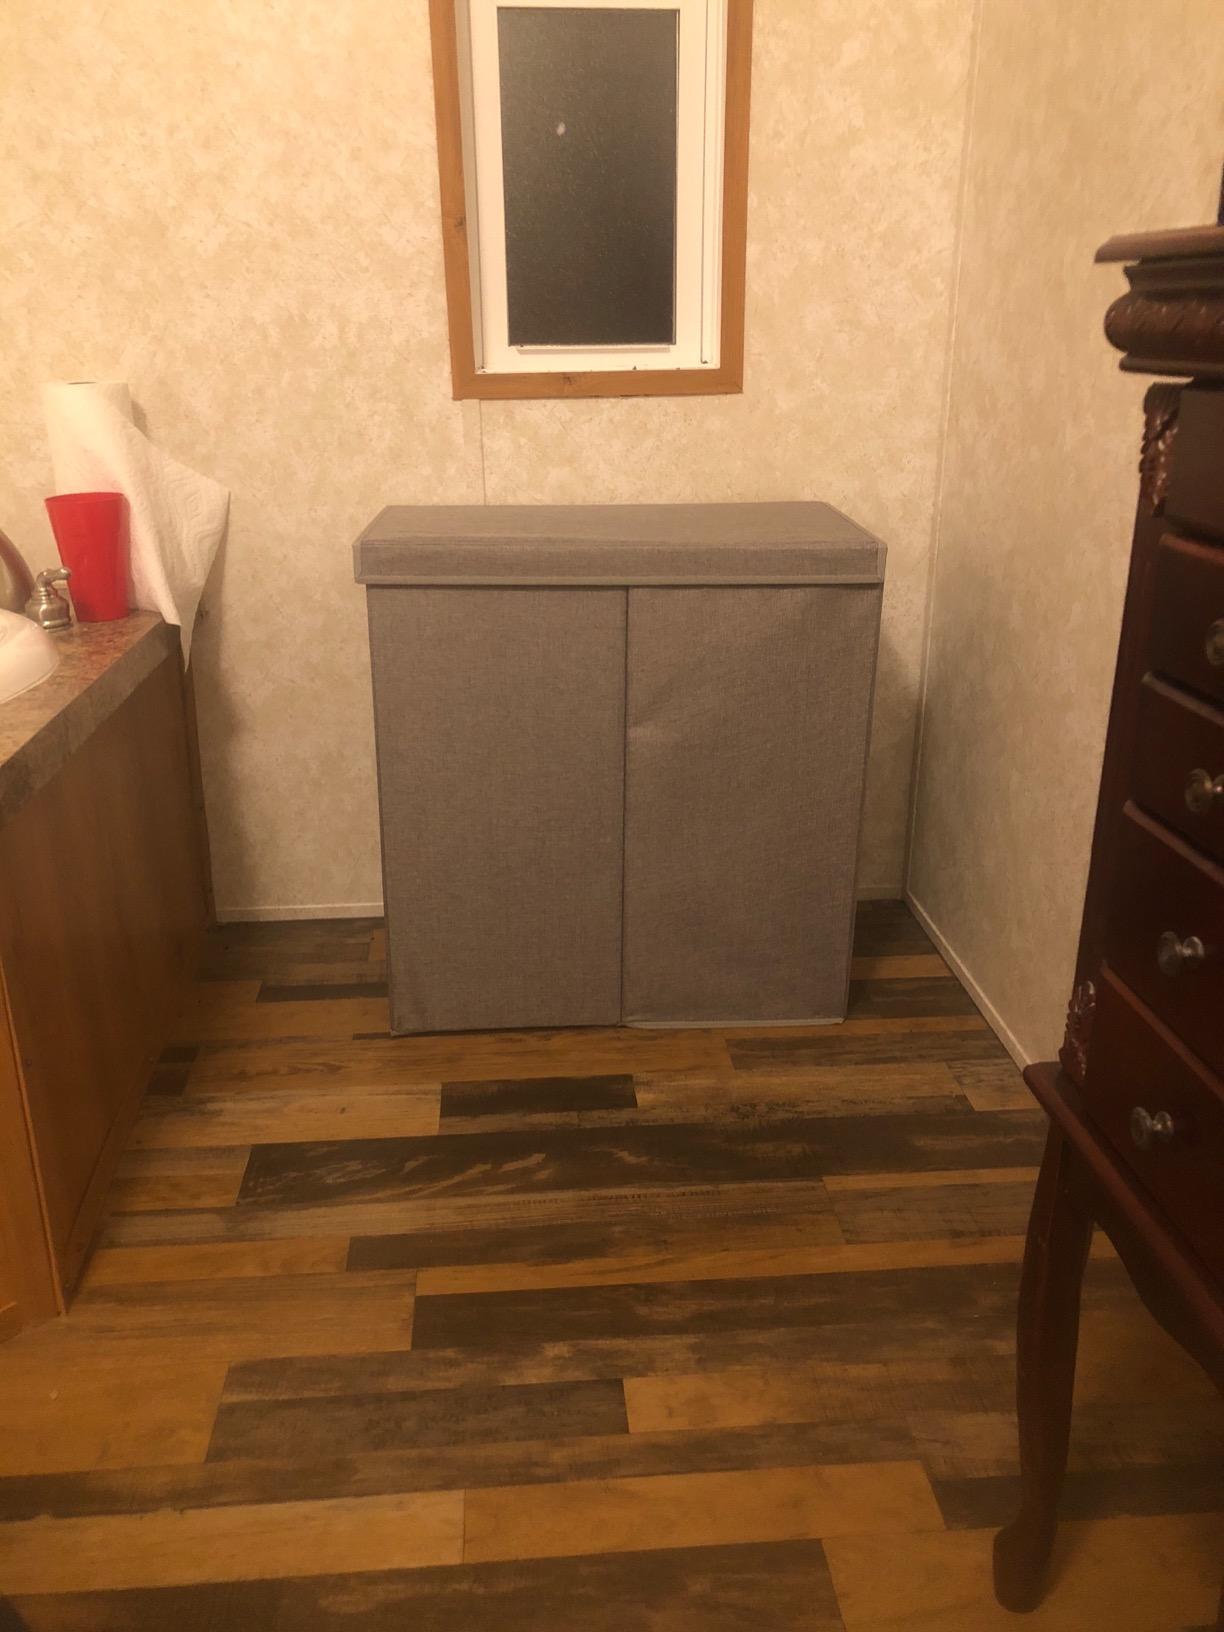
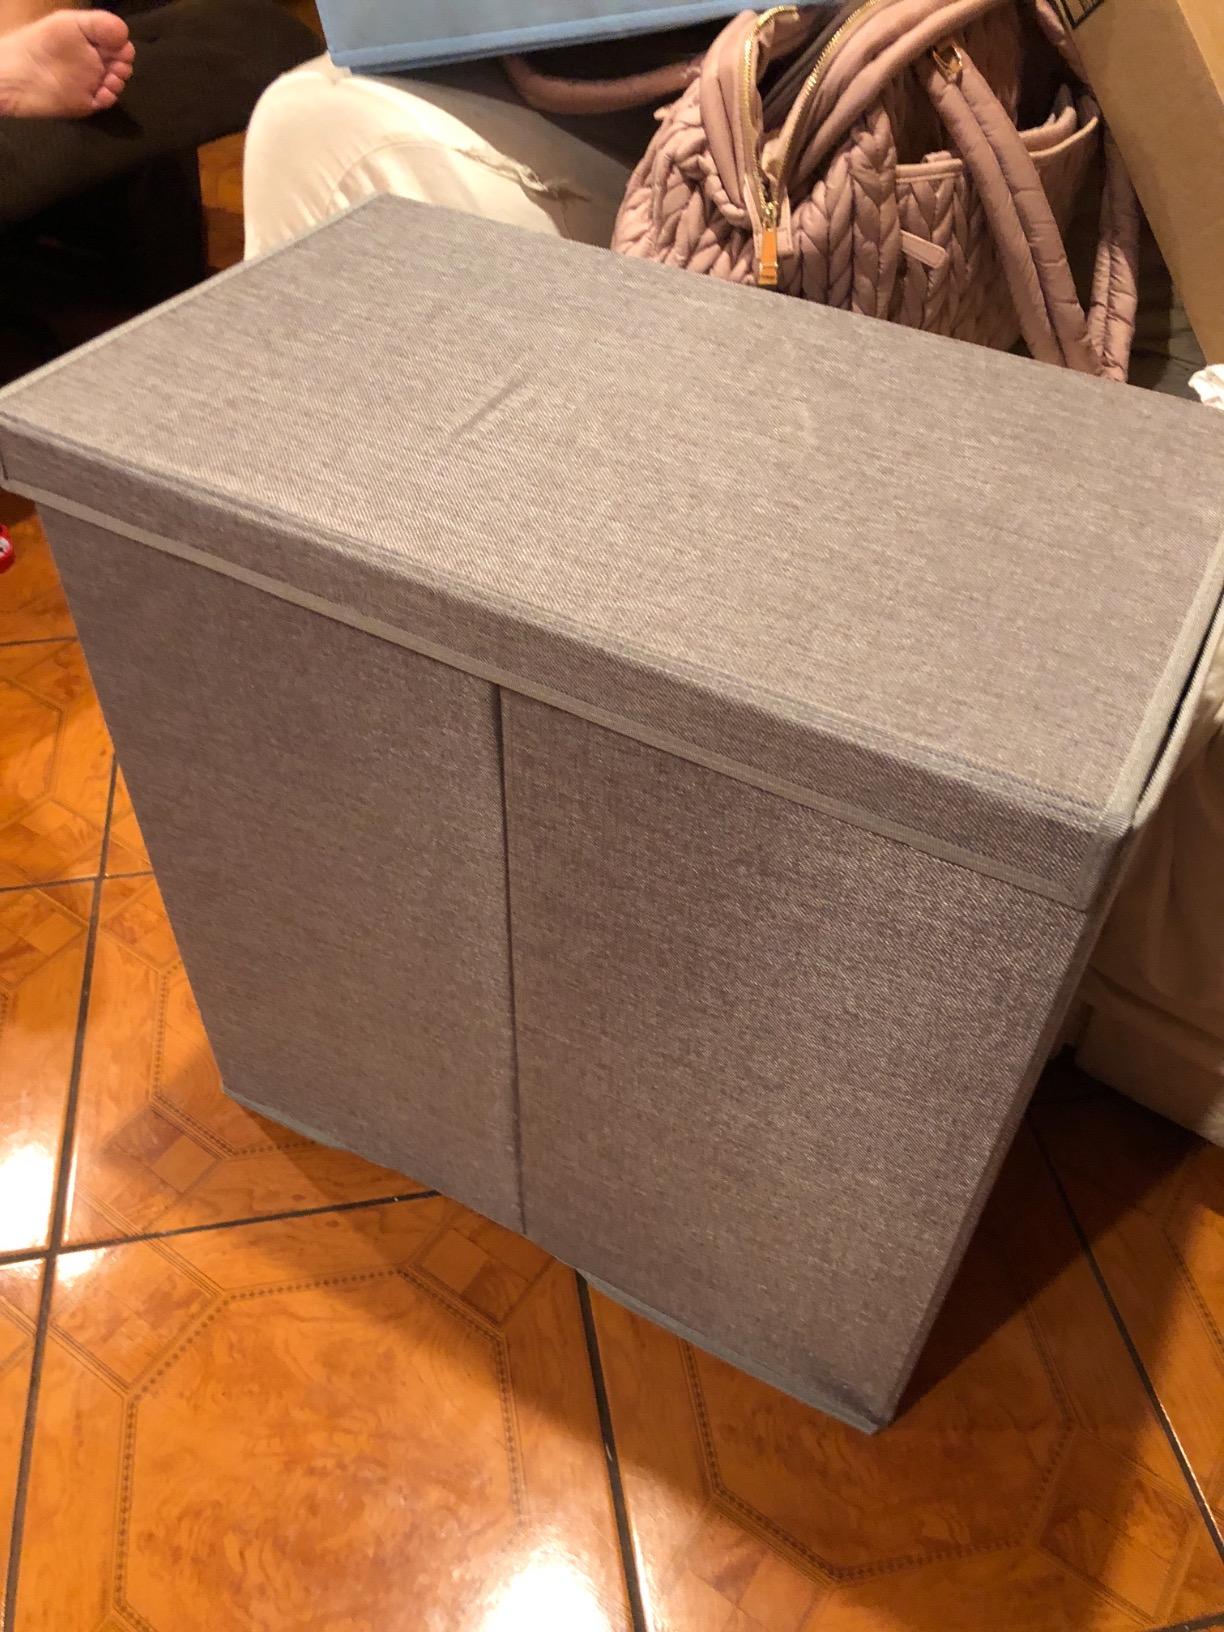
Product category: items_hamper
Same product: yes